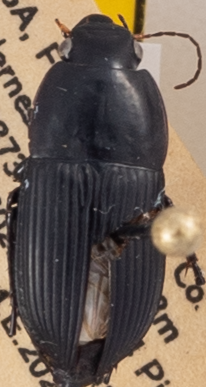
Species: Anisodactylus haplomus
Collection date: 2021-06-29
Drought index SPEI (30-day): -0.17
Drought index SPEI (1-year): -0.1
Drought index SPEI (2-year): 0.54